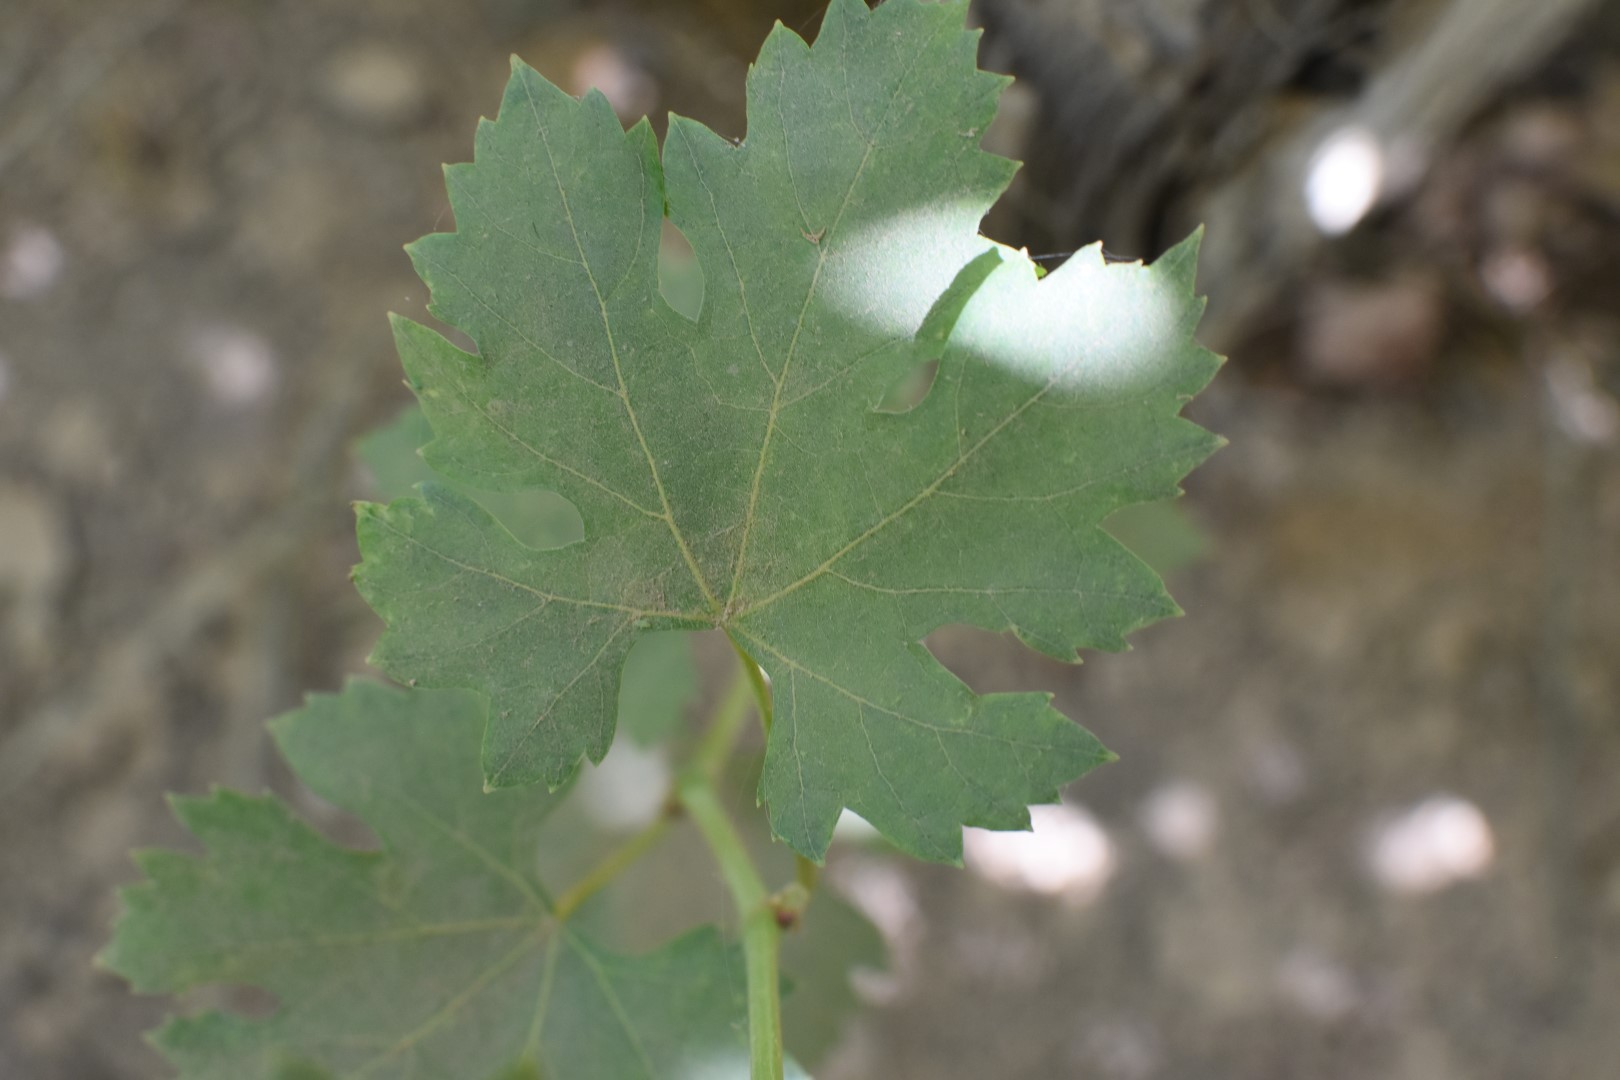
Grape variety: Riasi